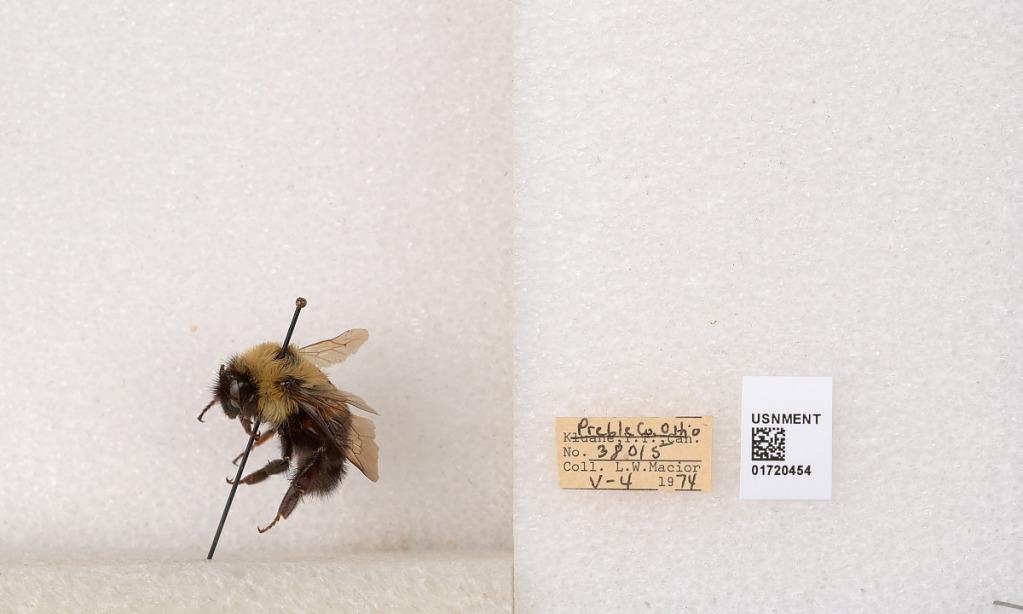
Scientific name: Bombus bimaculatus Cresson
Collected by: L. Macior
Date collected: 1974-5-4
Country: United States
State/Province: Ohio
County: Preble
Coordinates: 39.7416, -84.648